Falcon F7

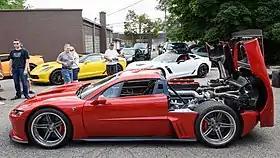

The Falcon F7 is sports car manufactured by Falcon Motorsports.